Georg Klein (writer)

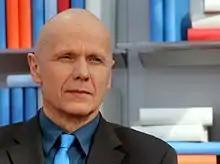
Georg Klein at the Leipzig Book Fair 2010

Georg Klein (born 1953 in Augsburg) is a German novelist. He lives in (Bunde), Lower Saxony. His wife is also a writer. In September 2012 he was keynote speaker at the British Council sponsored Edinburgh World Writers' Conference in Berlin. Having worked for many years as a ghost-writer Klein was discovered in 2001 with his detective story "Barbar Rosa".